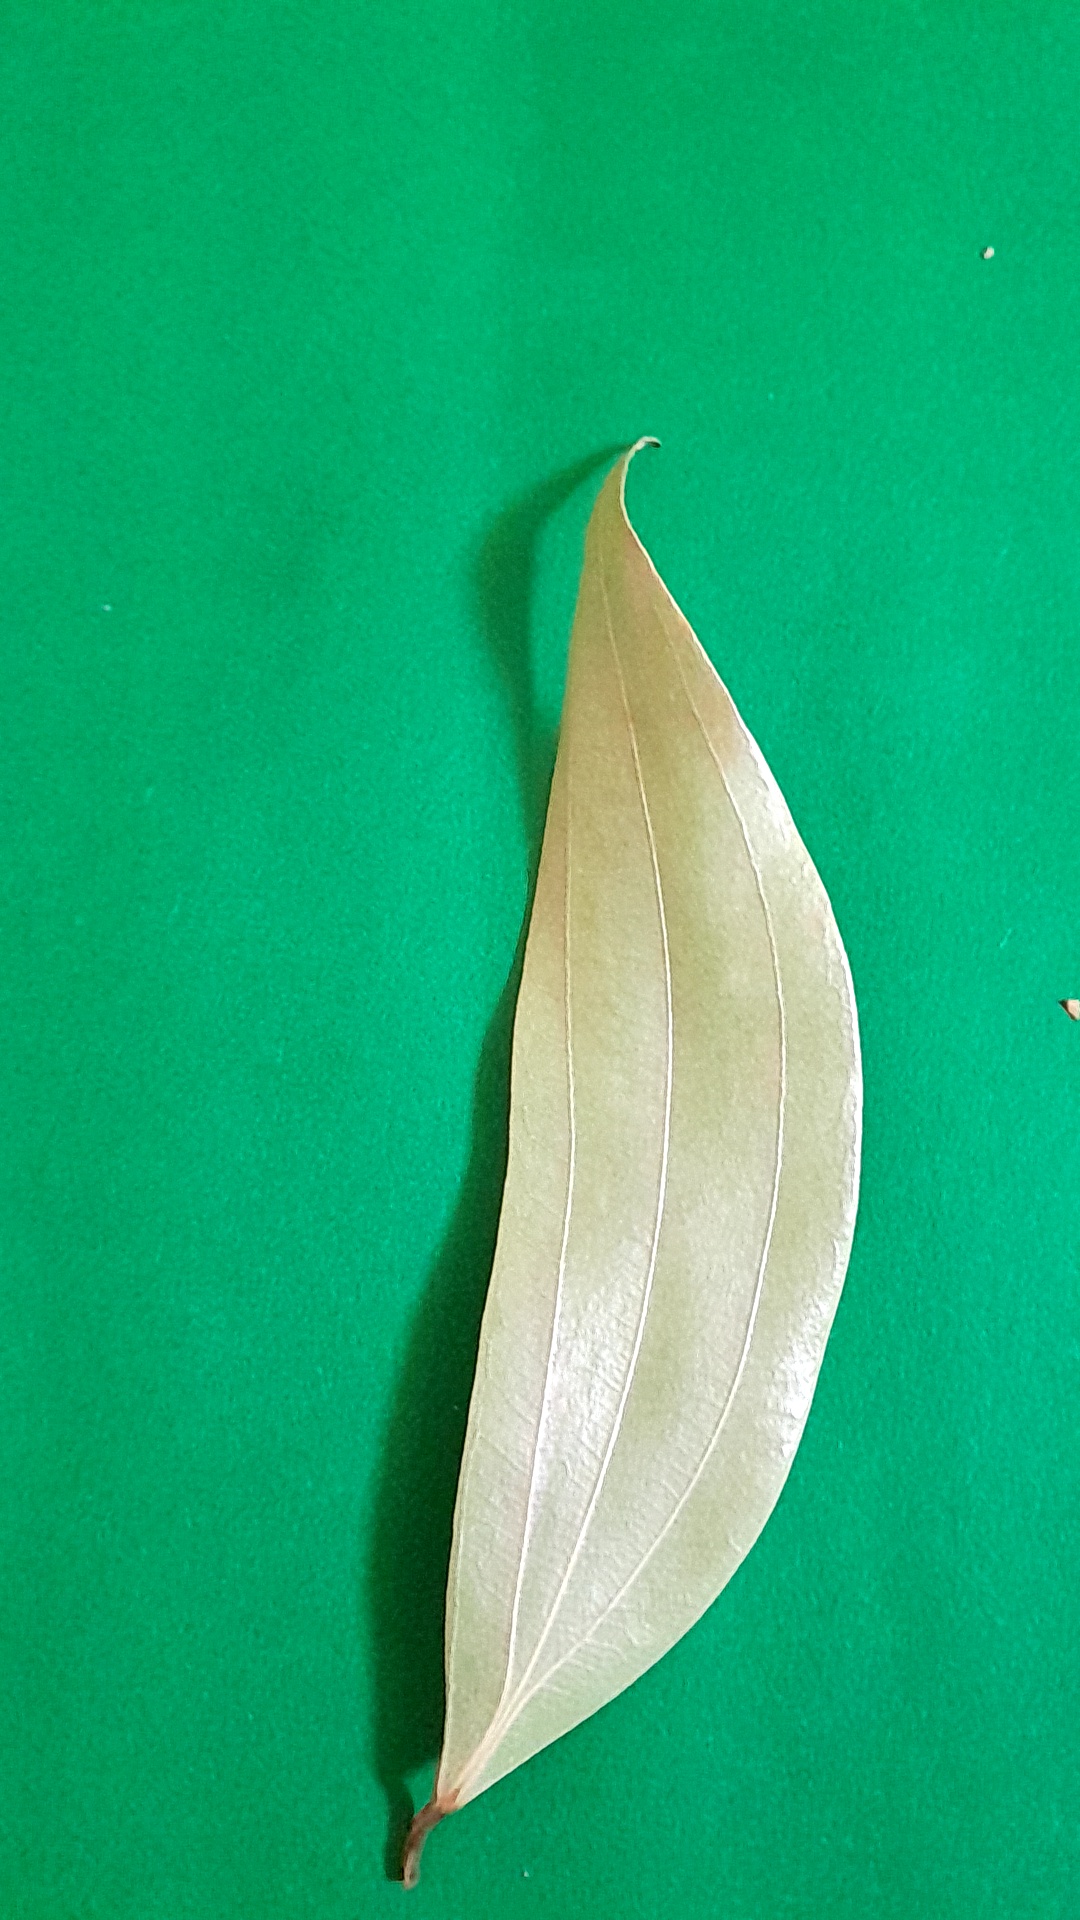
Label: Dry Leaf